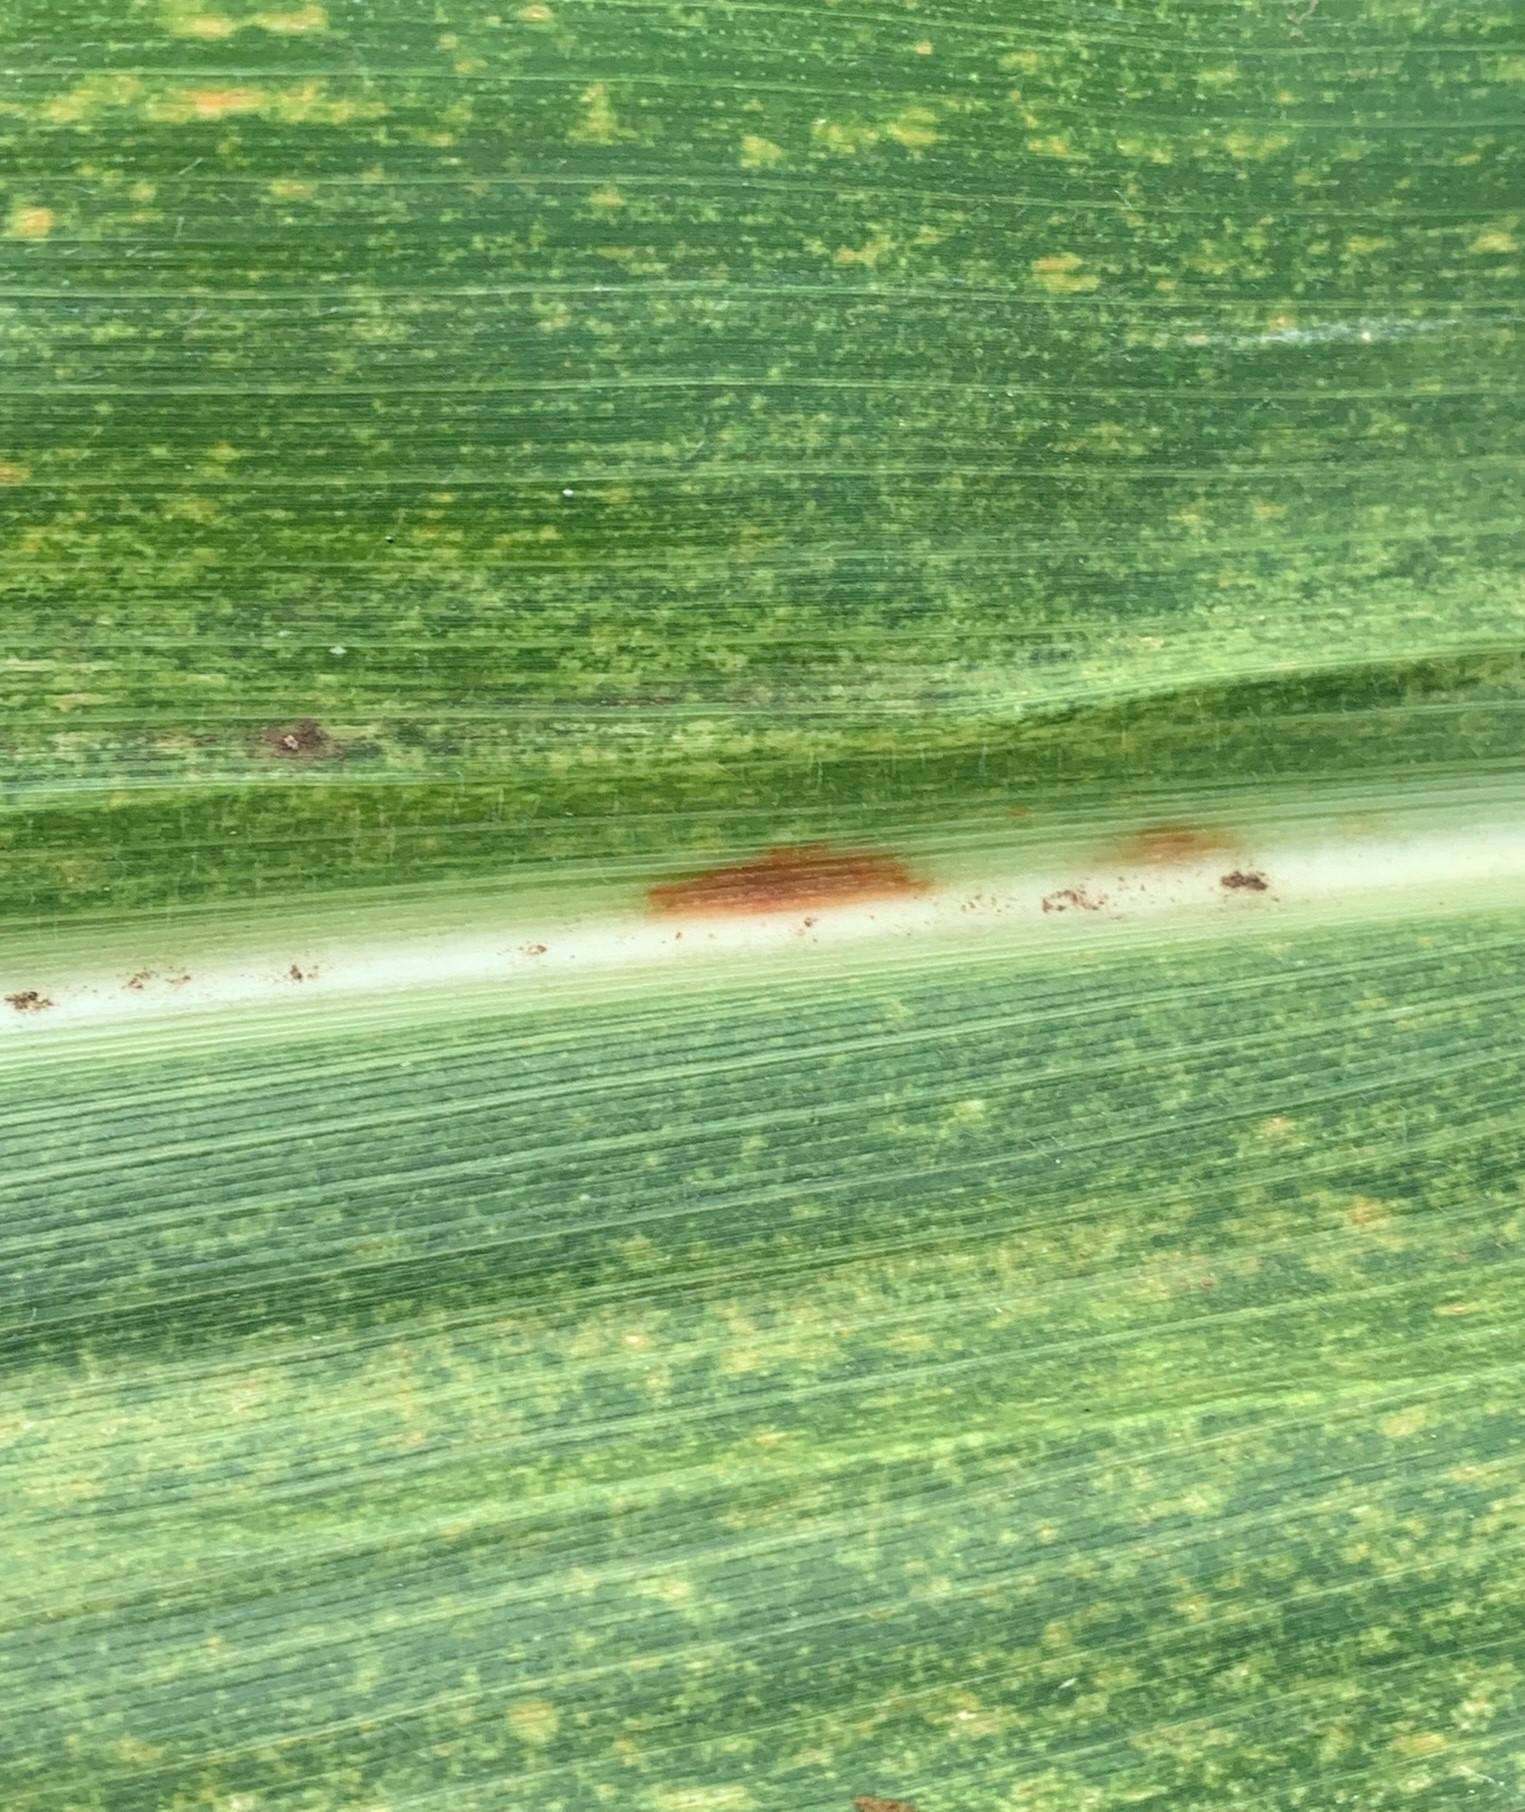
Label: MLN